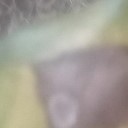
Label: Leaf_rust